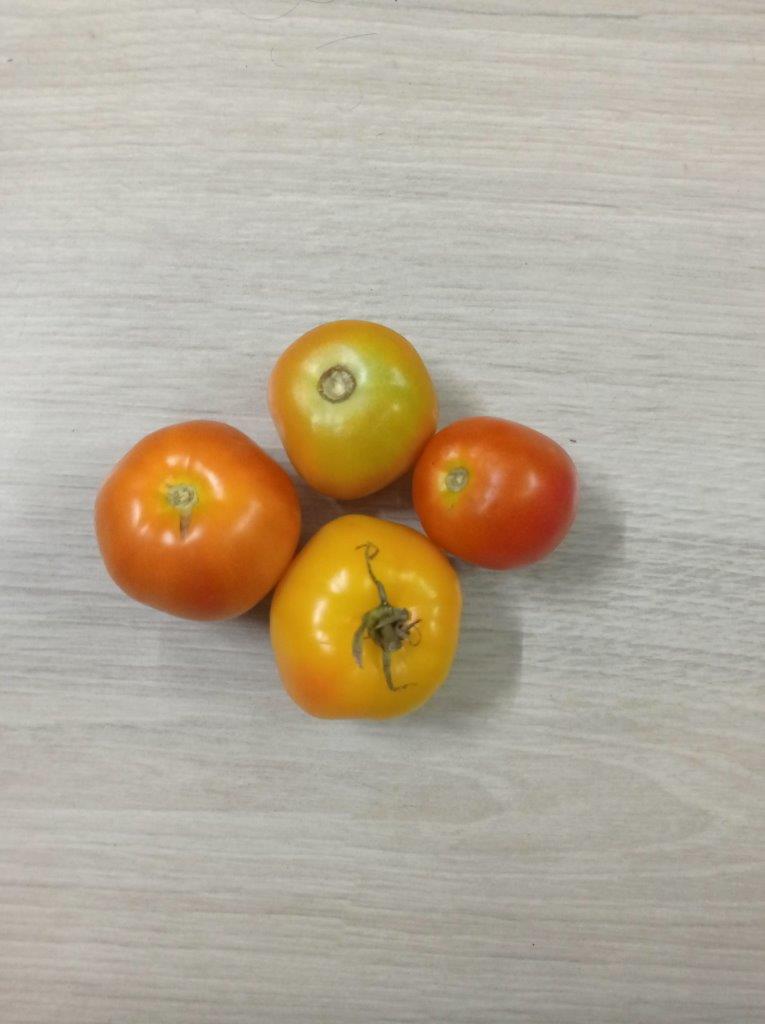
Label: Fresh